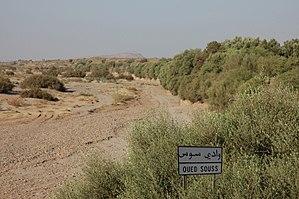
L'Oued Souss (Maroc).